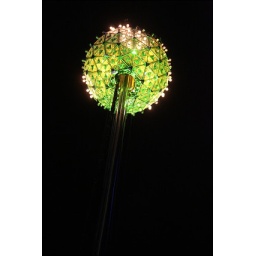
the glass ball in time square